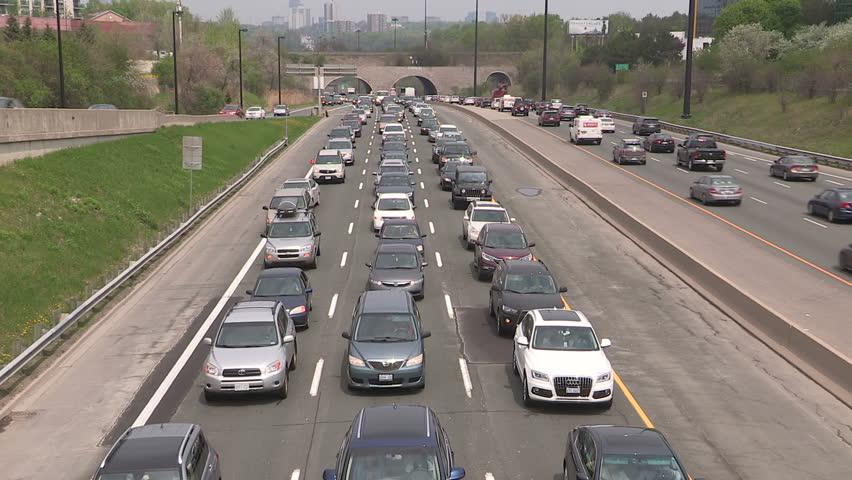
traffic jam and gridlock in the city
Relation: Visible, Meta